Croquette

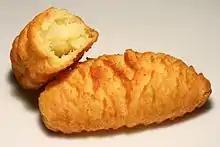
Baked croquettes from Austria

The German word is "Kroketten" (singular "Krokette"). In the German speaking countries, this usually refers to plain potato croquettes. They are served as a side dish in restaurants but are also available frozen in supermarkets.